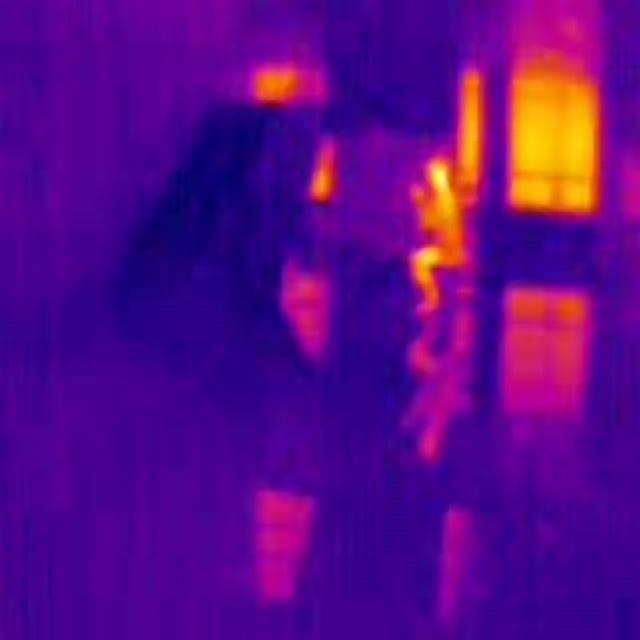
Detected objects:
label: person